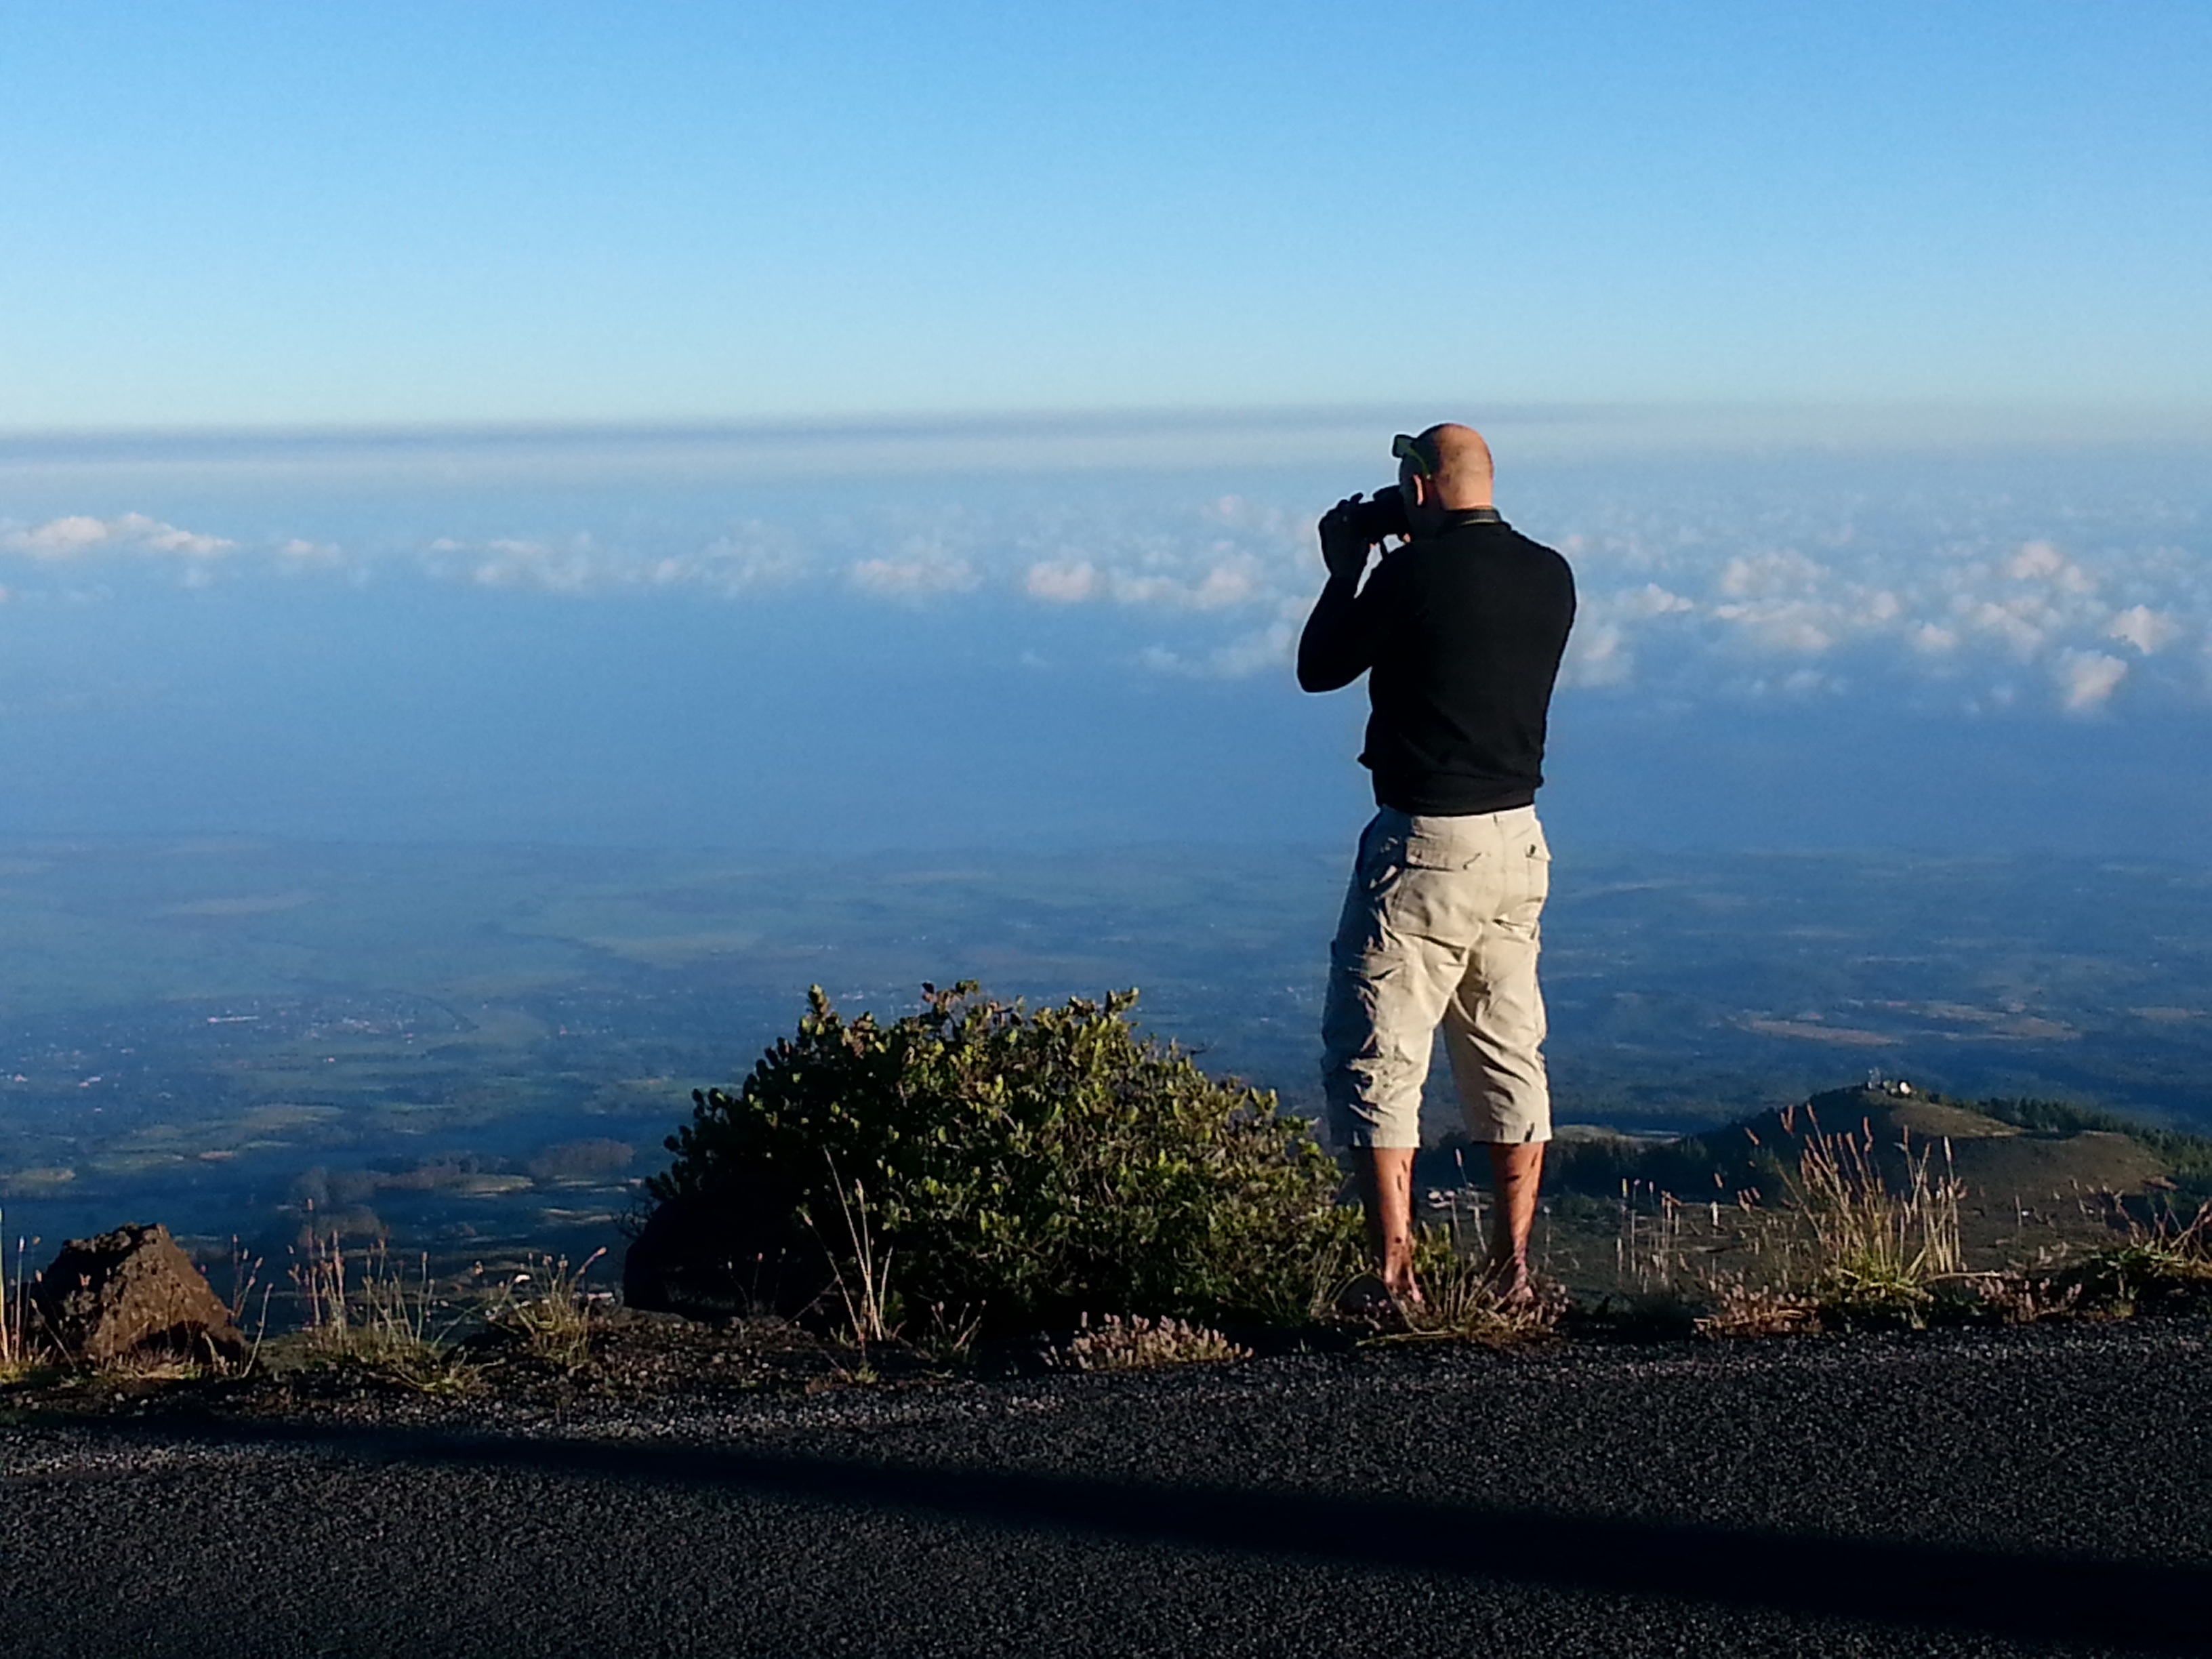
landscape, sea, coast, horizon, walking, mountain, hiking, hill, adventure, mountain range, vacation, ridge, summit, sports, mountainous landforms